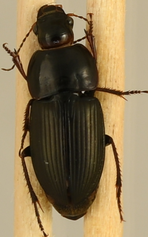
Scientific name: Anisodactylus dulcicollis
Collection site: Blandy Experimental Farm Site (BLAN), plot BLAN_003